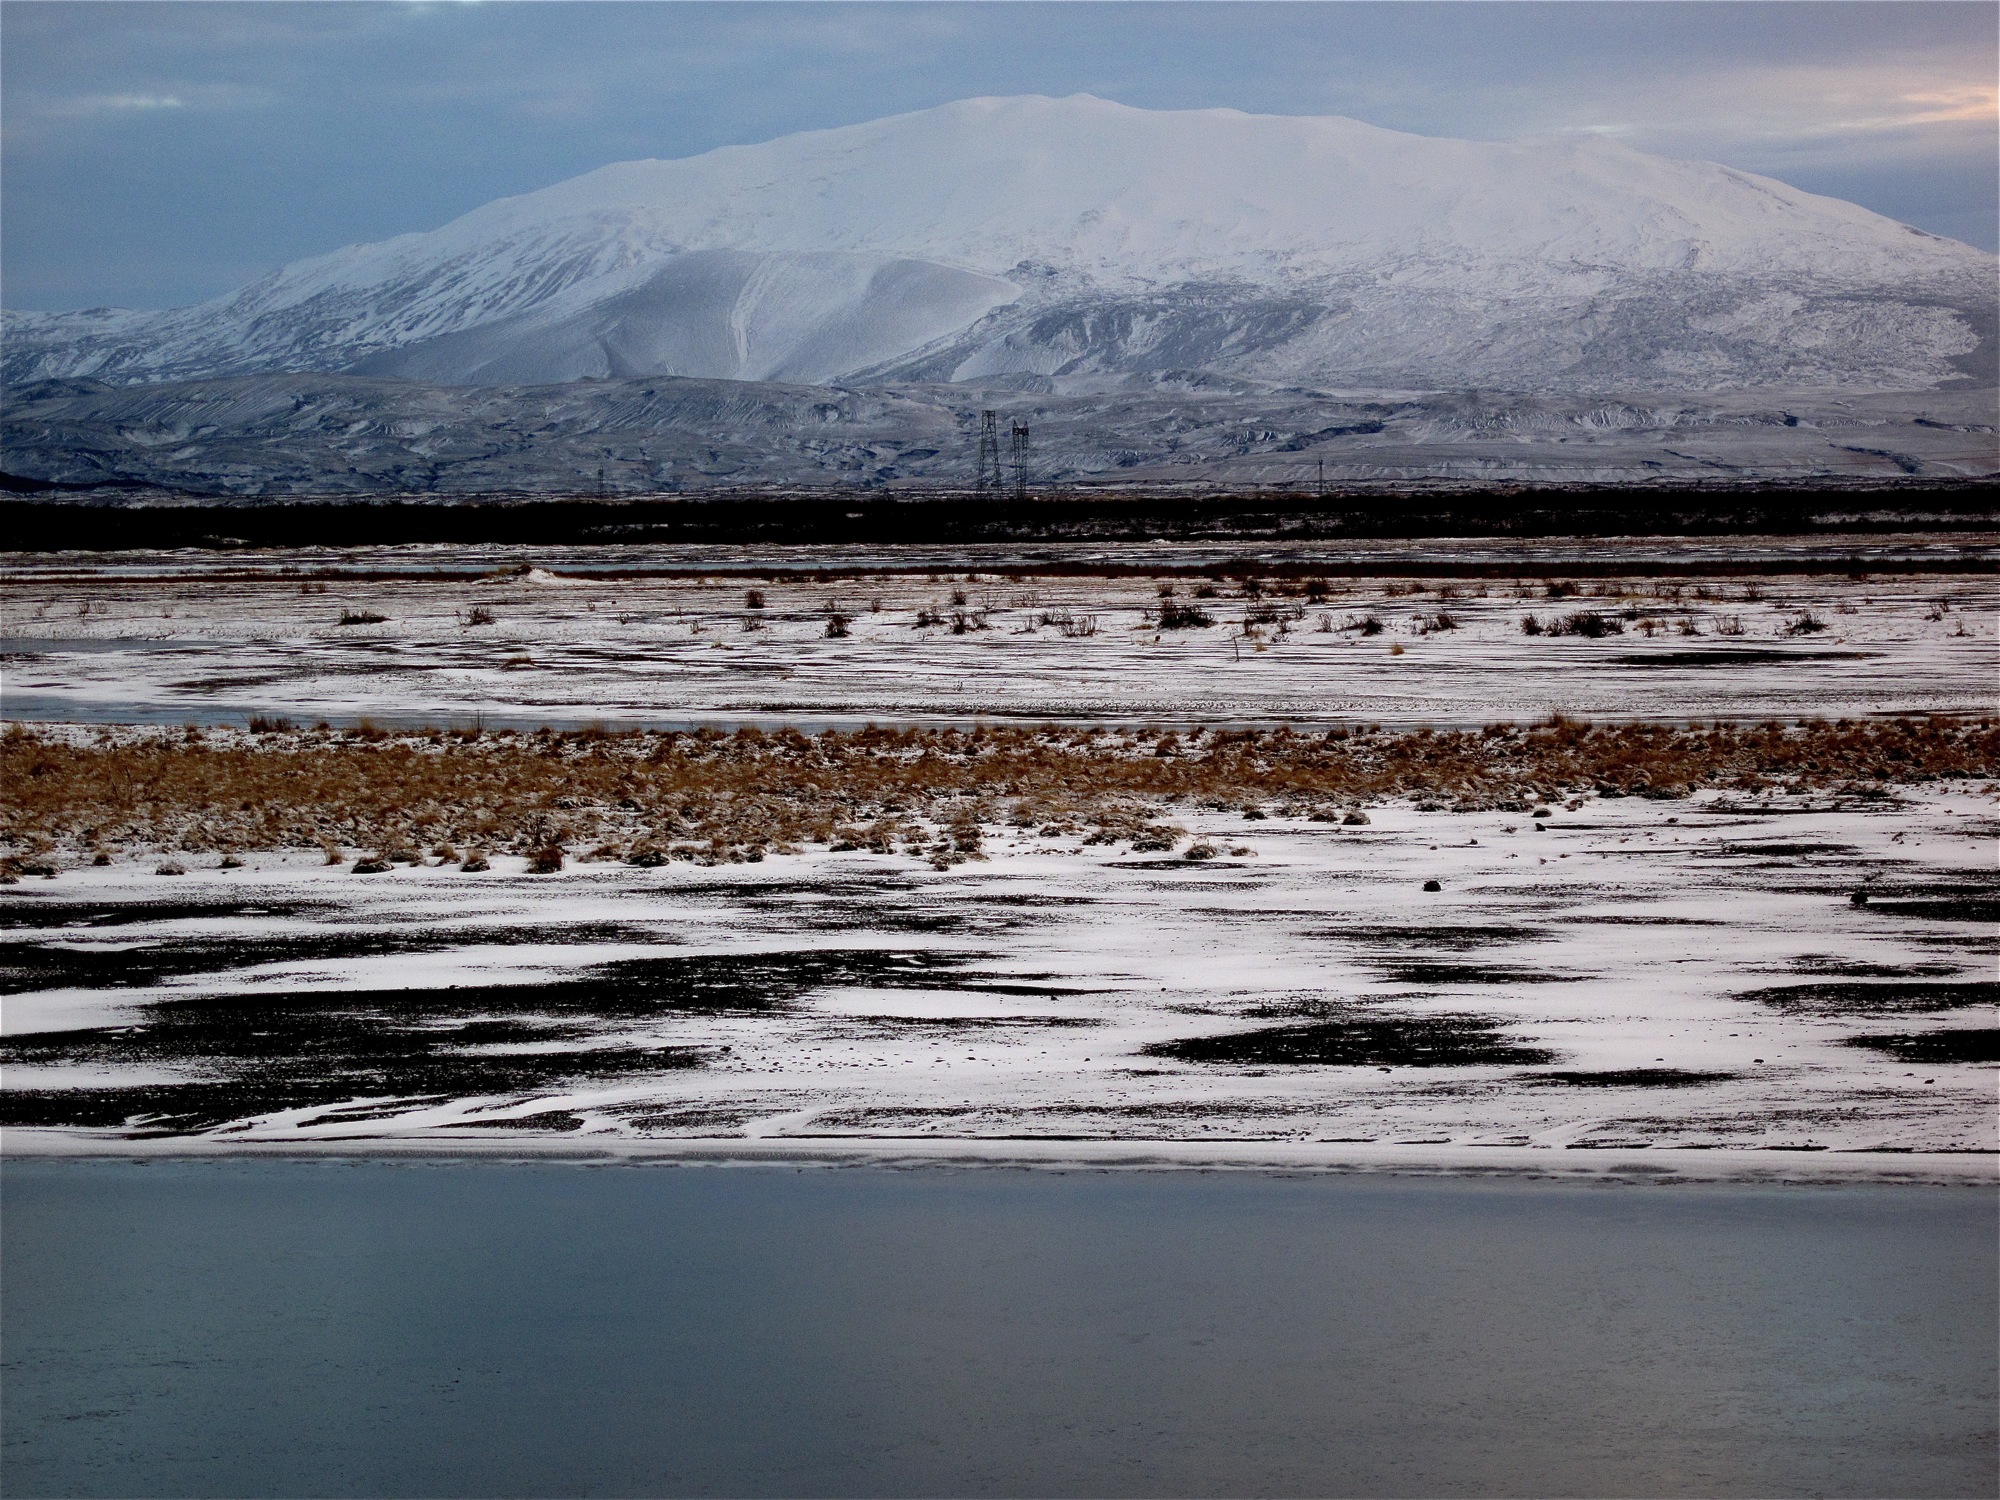
landscape, sea, coast, water, nature, ocean, horizon, wilderness, mountain, snow, winter, cloud, morning, shore, wave, lake, river, ice, reflection, weather, iceland, arctic, season, wetland, loch, tundra, landform, arctic ocean, mudflat, geographical feature, atmospheric phenomenon